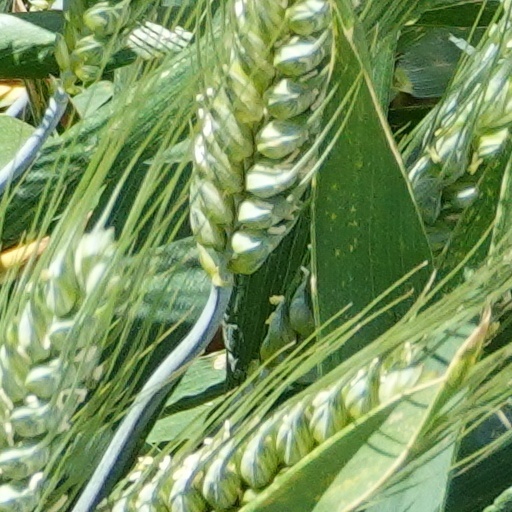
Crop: wheat